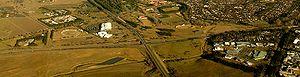
Symonston est un quartier de l'arrondissement de Canberra Sud, à Canberra la capitale fédérale de l'Australie. C'est une zone essentiellement industrielle et agricole. Symonston doit son nom à Sir Josiah Symon un homme de loi fédéraliste qui fut l'un des rédacteurs de la Constitution de l'Australie.